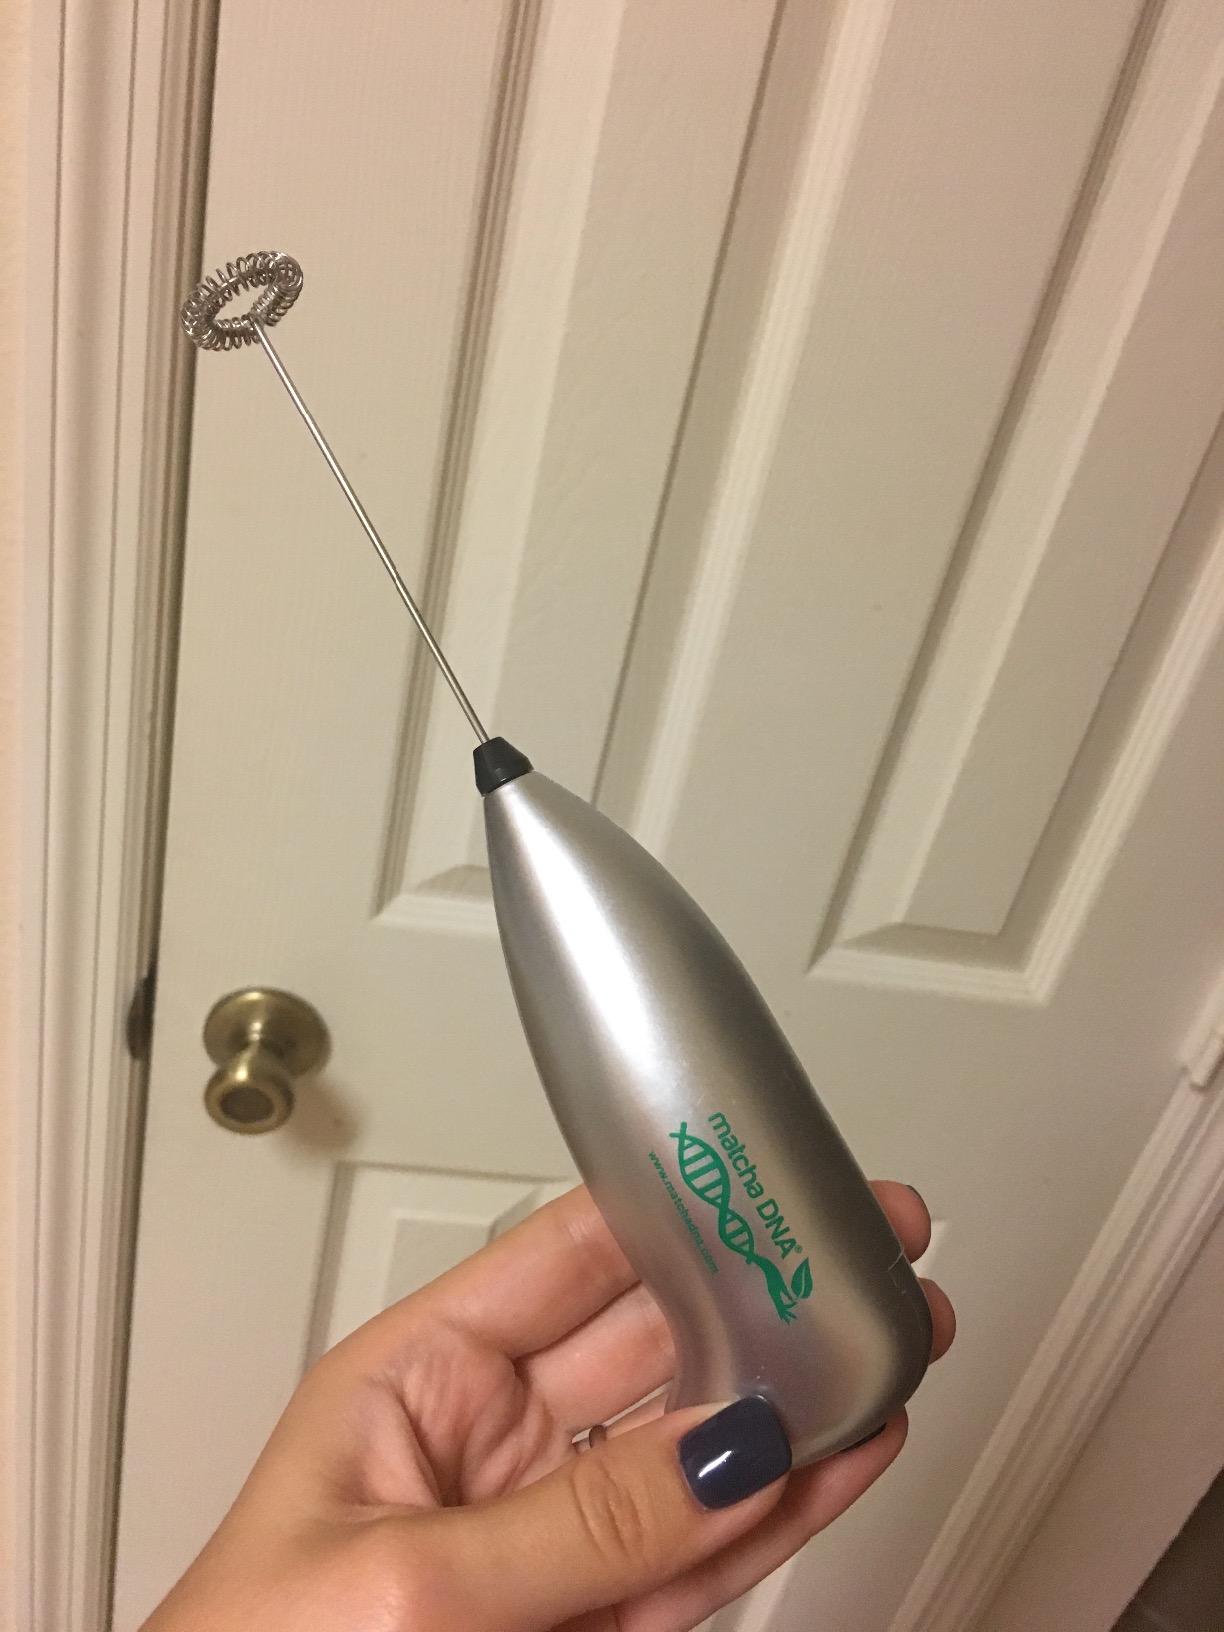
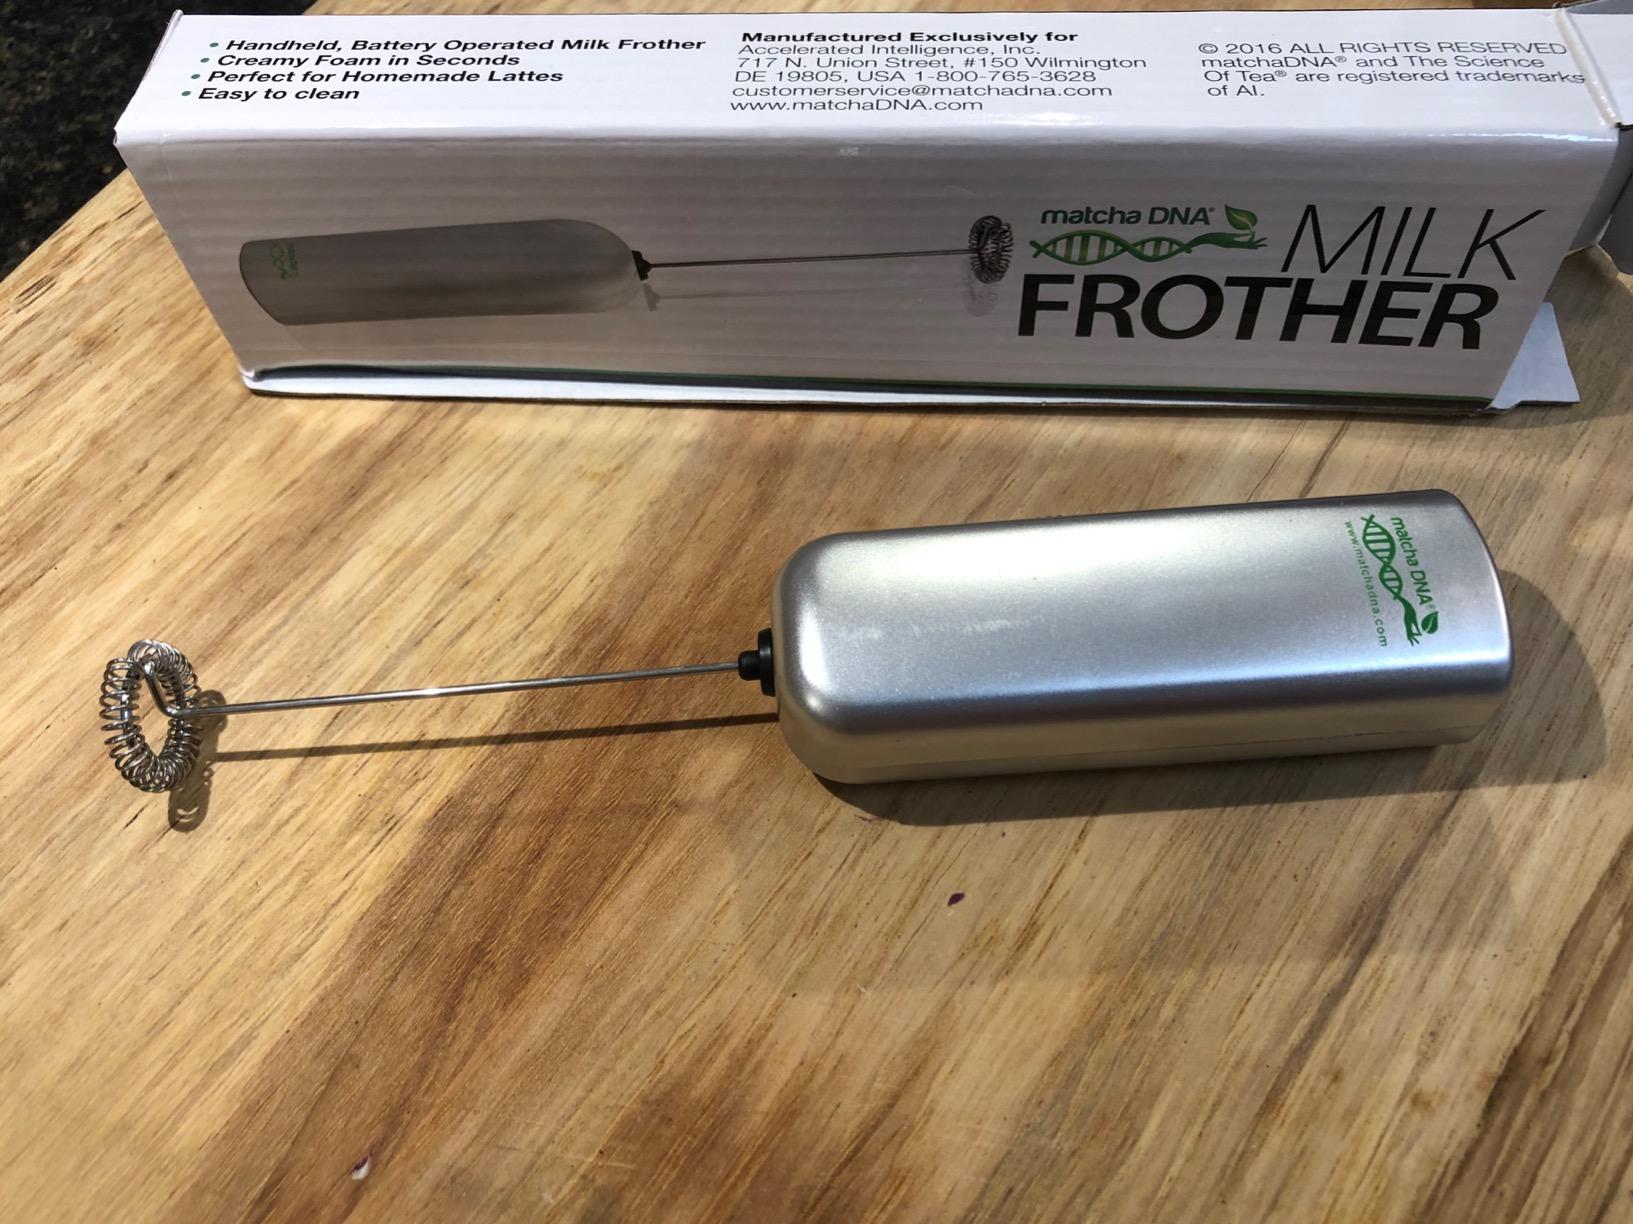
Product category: items_mixer
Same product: no